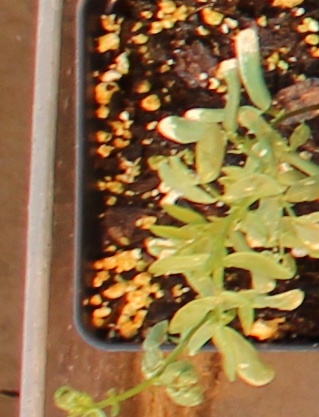
Label: Lentil